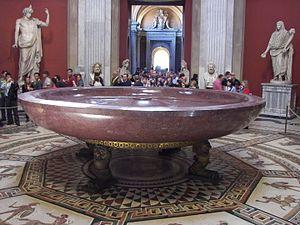
Les thermes de Titus sont des thermes romains construits à Rome par l'empereur Titus, en 81. Ils sont situés sur l'Oppius, tout petit
Le musée Pio-Clementino fait partie de l'ensemble des Musées du Vatican, à Rome. Situé dans le petit palais du Belvédère, il est le plus grand complexe des musées du Vatican. Comptant une douzaine de salles, il abrite d'importantes collections des périodes grecque et romaine, dont certains chefs-d'œuvre de l'art mondial.